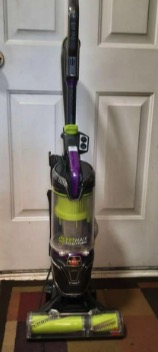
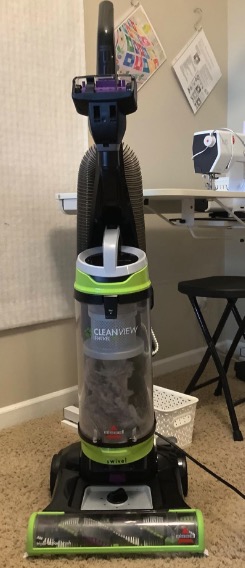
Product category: items_vacuum
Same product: no